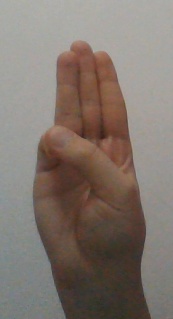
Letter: thaa